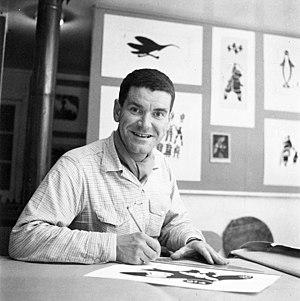
James Archibald Houston est un artiste, designer, auteur pour enfants et cinéaste canadien qui a joué un rôle important dans la reconnaissance de l'art inuit et a présenté la gravure aux Inuits. Les Inuits l'ont nommé «Saumik», ce qui signifie «celui de gauche».